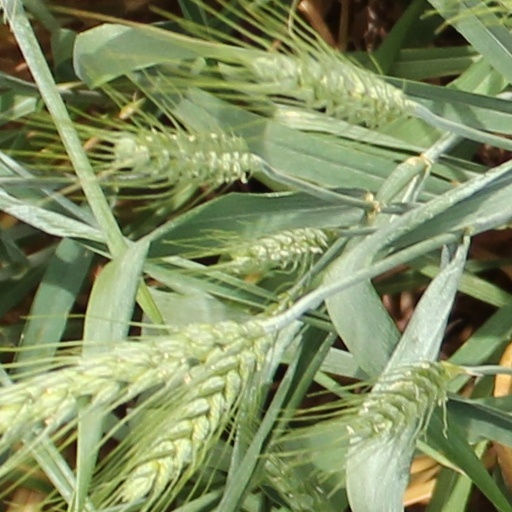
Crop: wheat